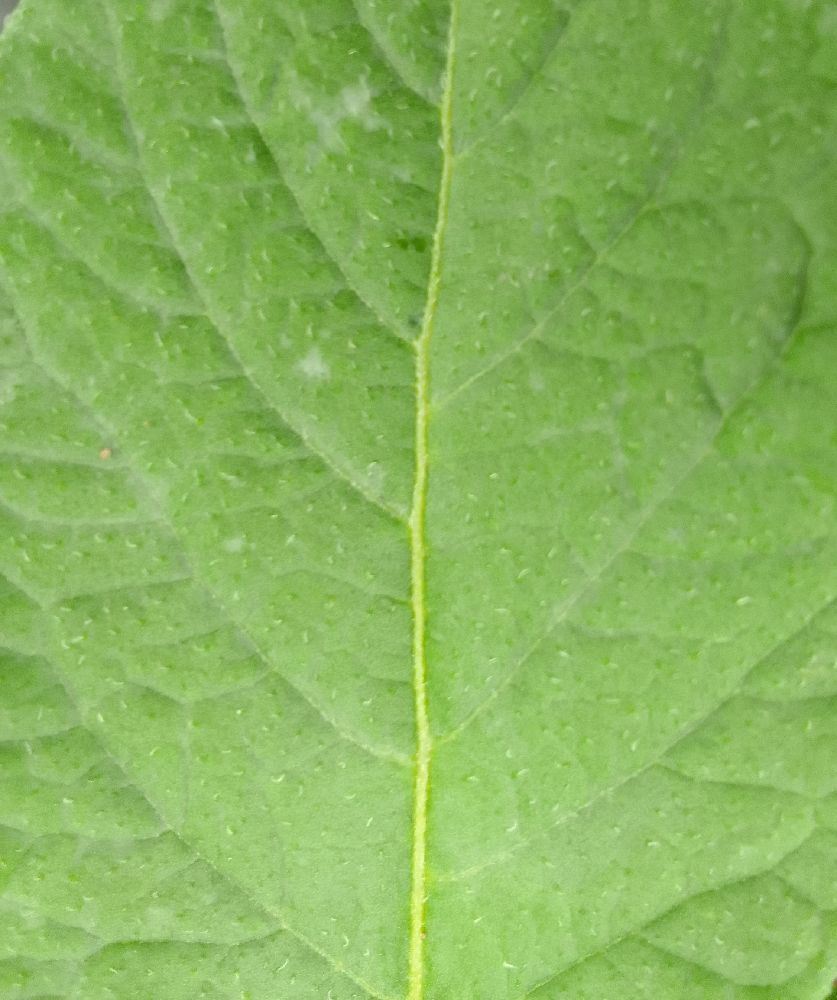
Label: Healthy